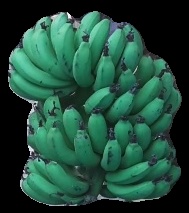
Variety: pachbale
Grade: grade3